Question: Please indicate a possible affordance area of baseball bat that can be used for swinging
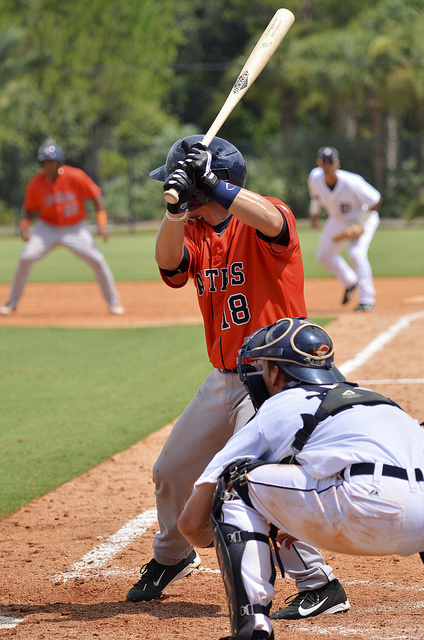
Answer: [140.163, 84.396, 240.634, 214.003]